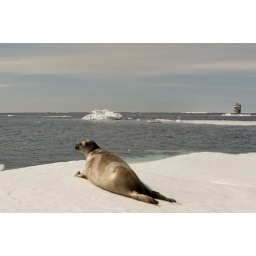
Adult female ribbon seal with the NOAA ship Oscar Dyson in the background.